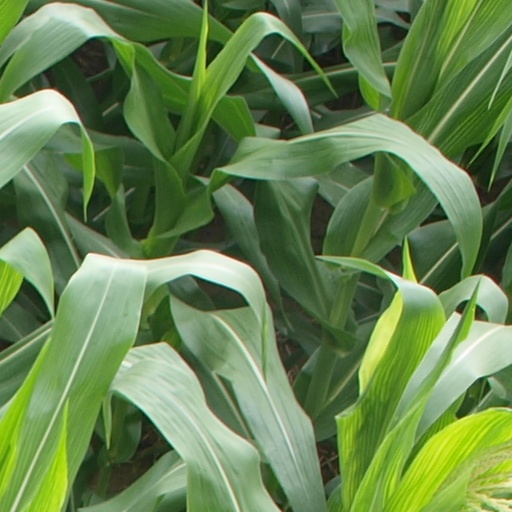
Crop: maize; corn